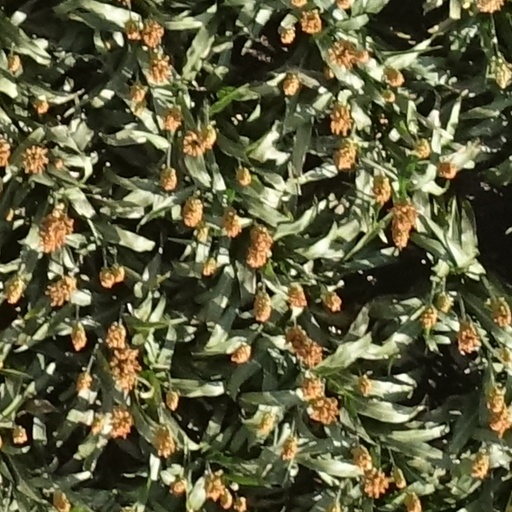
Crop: sorghum